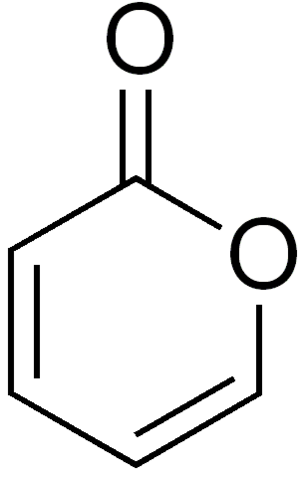
La 2-pyrone est un composé organique insaturé de formule brute C₅H₄O₂. C'est une lactone et un isomère de la 4-pyrone.
Les pyrones ou pyranones sont une classe de composés cycliques, hétérocycle à six atomes contenant de l'oxygène et possédant un groupe fonctionnel cétone. Il existe deux isomères de la pyrone : la 2-pyrone ou pyran-2-one, où le groupe cétone est adjacent à l'oxygène, et la 4-pyrone ou pyran-4-one où il est sur l'atome de carbone opposé. La structure de la 2-pyrone se retrouve dans la nature dans la structure des coumarines, celle de la 4-pyrone dans le maltol, l'acide kojique, mais aussi toutes les chromones et dans certains flavonoïdes.